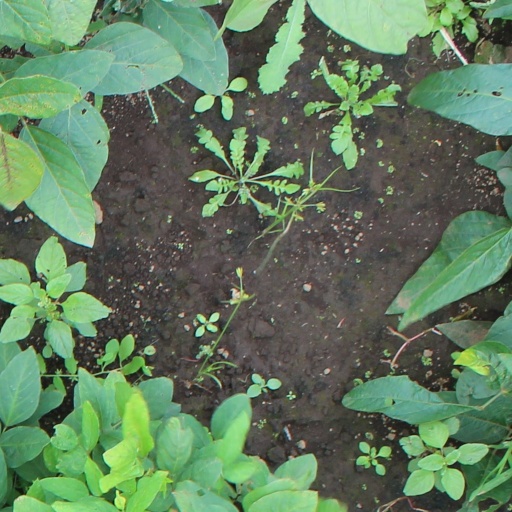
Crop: soybean